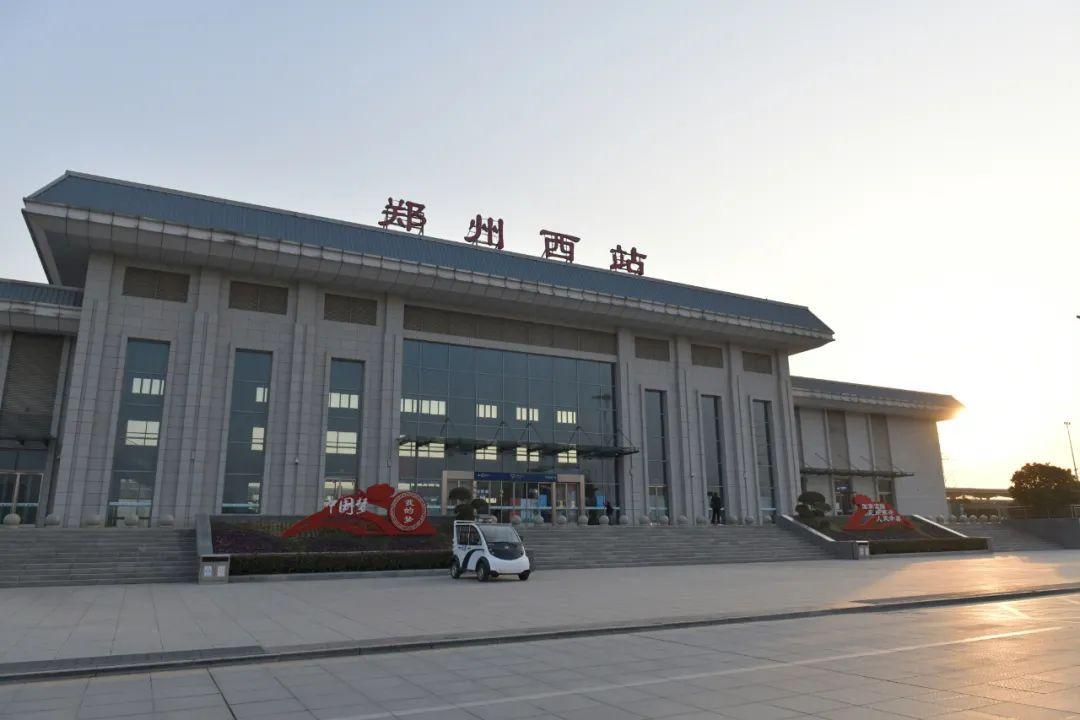
地标名称：郑州西站
所在城市：郑州市·荥阳市